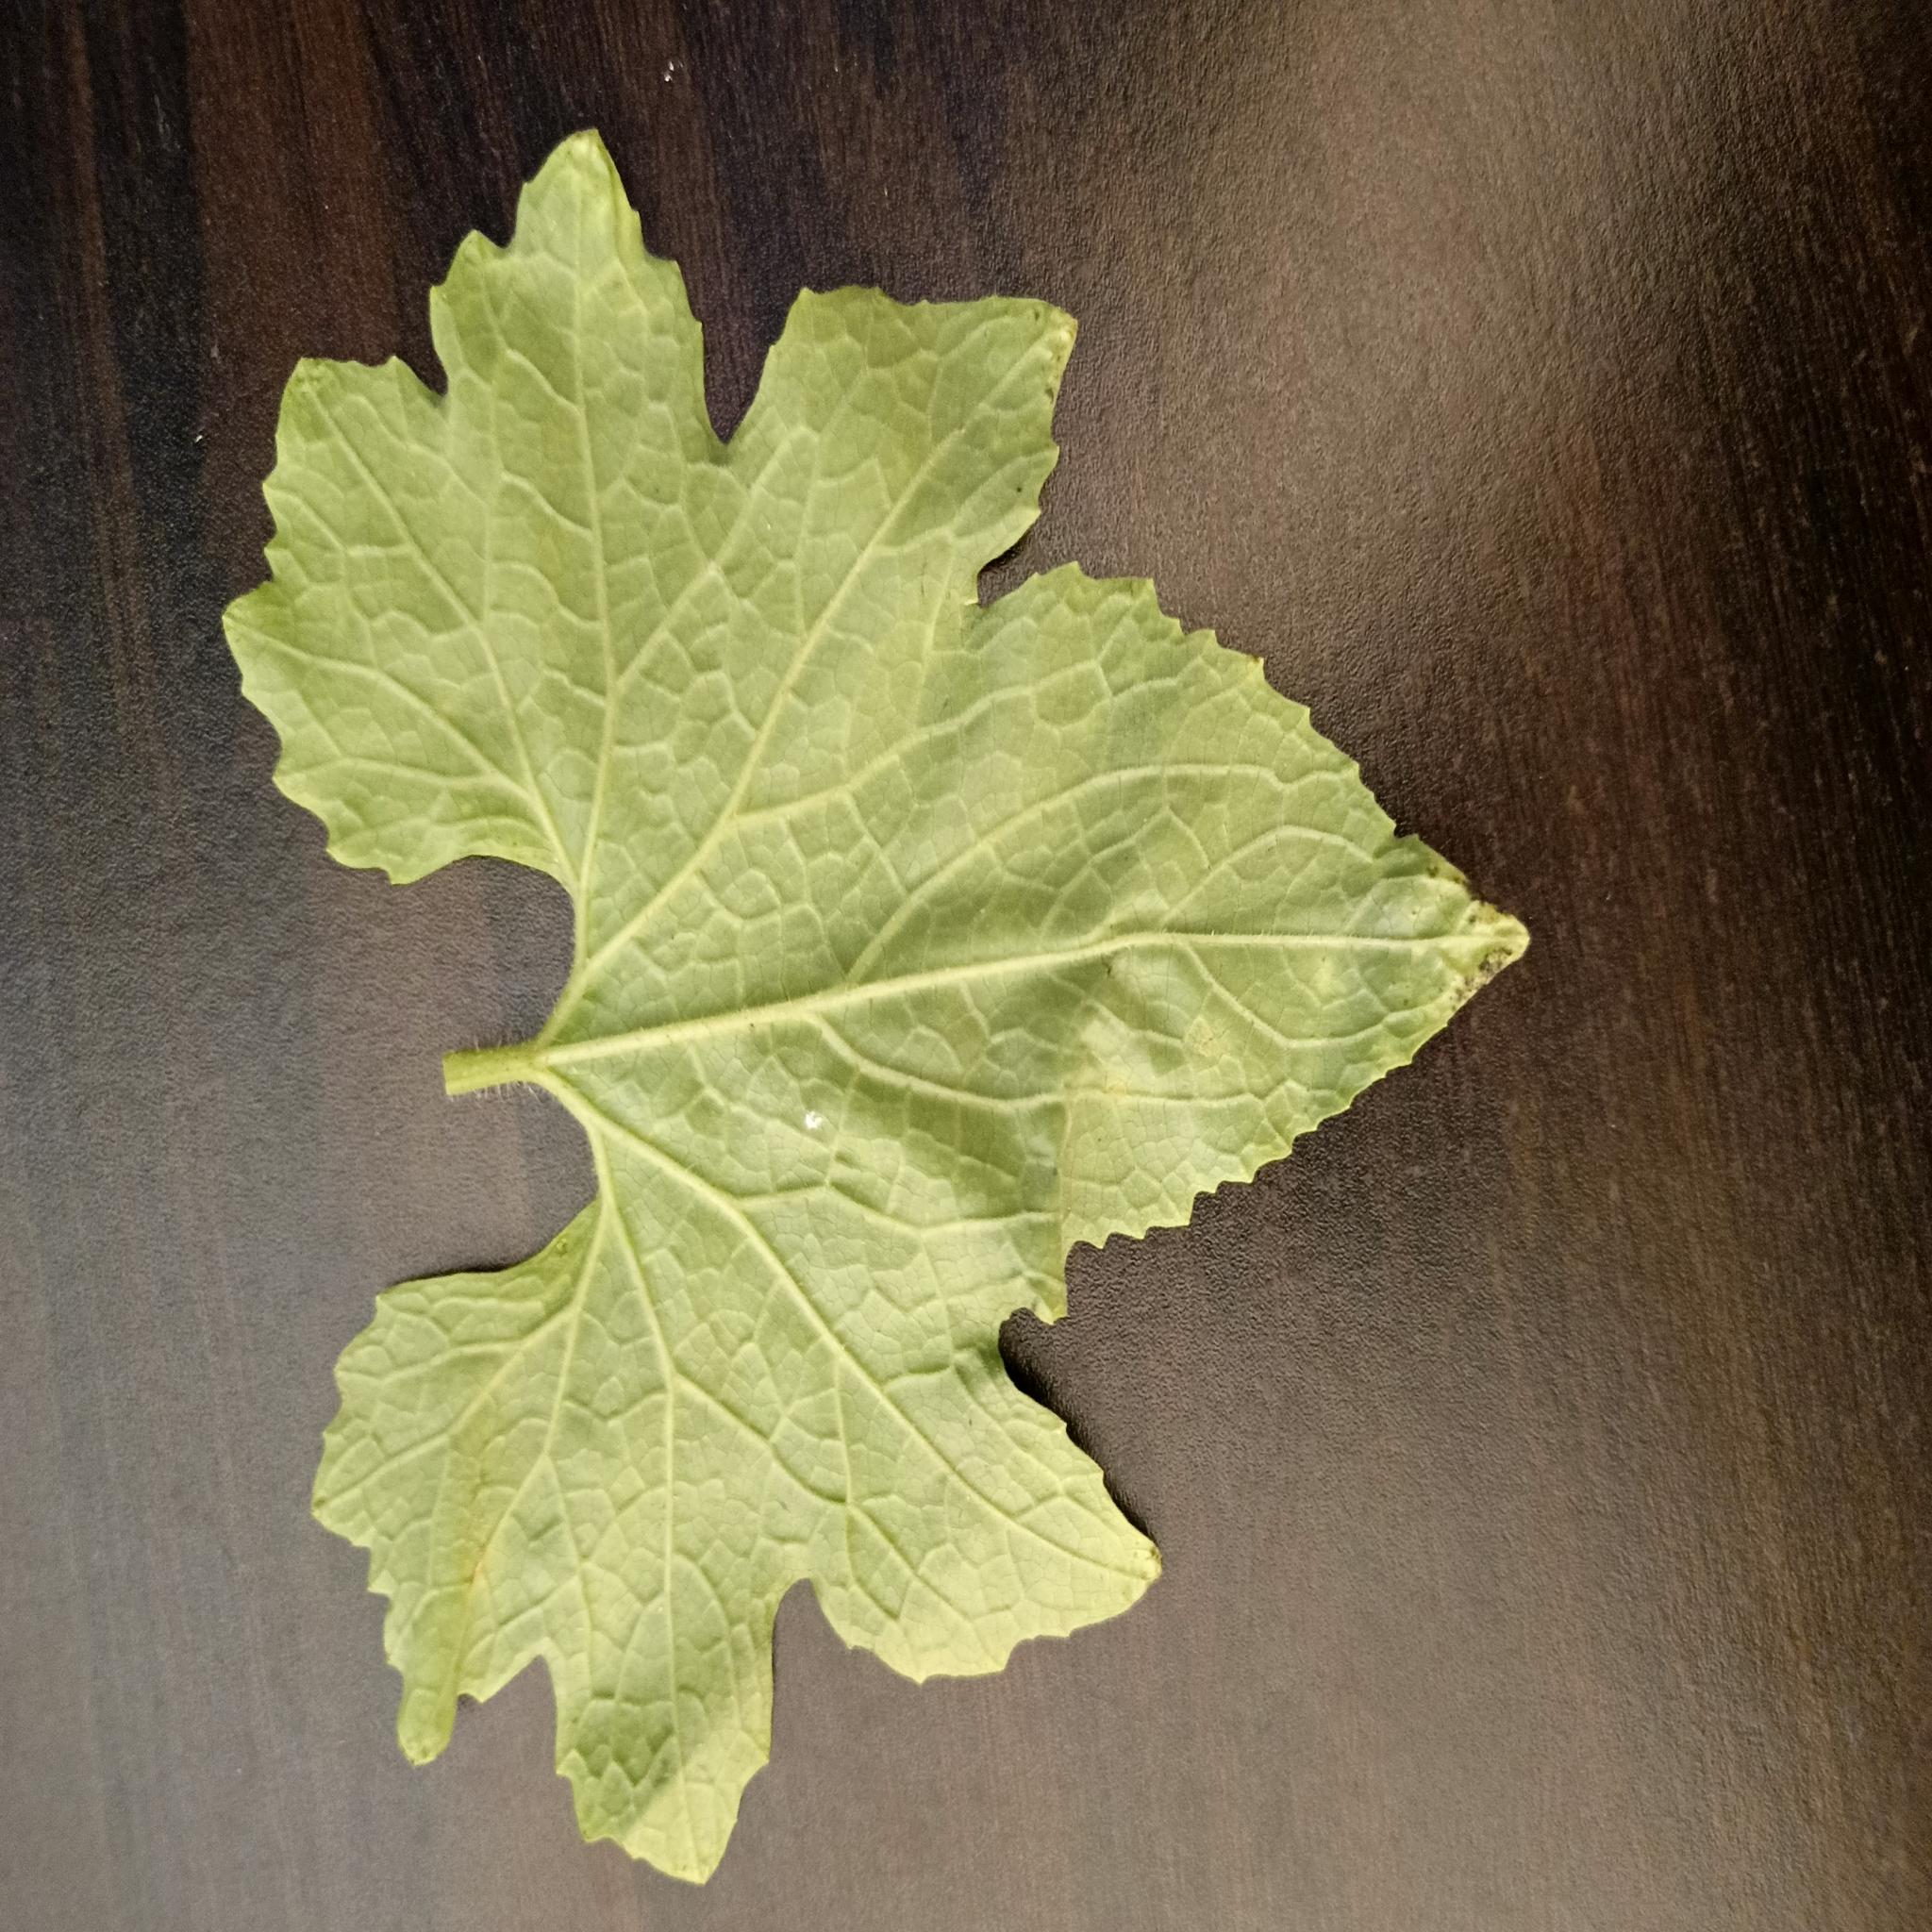
Label: Leaf curl